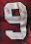
Number: 9